Newnes, New South Wales

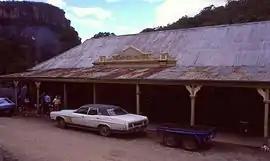
Newnes Hotel in the 1980s

Newnes, an abandoned oil shale mining site of the Wolgan Valley, is located in the Central Tablelands region of New South Wales, Australia. The site that was operational in the early 20th century is now partly surrounded by Wollemi National Park. The settlement was originally built by the Commonwealth Oil Corporation.